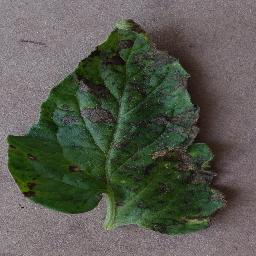
Label: Tomato___Early_blight